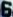
Number: 6